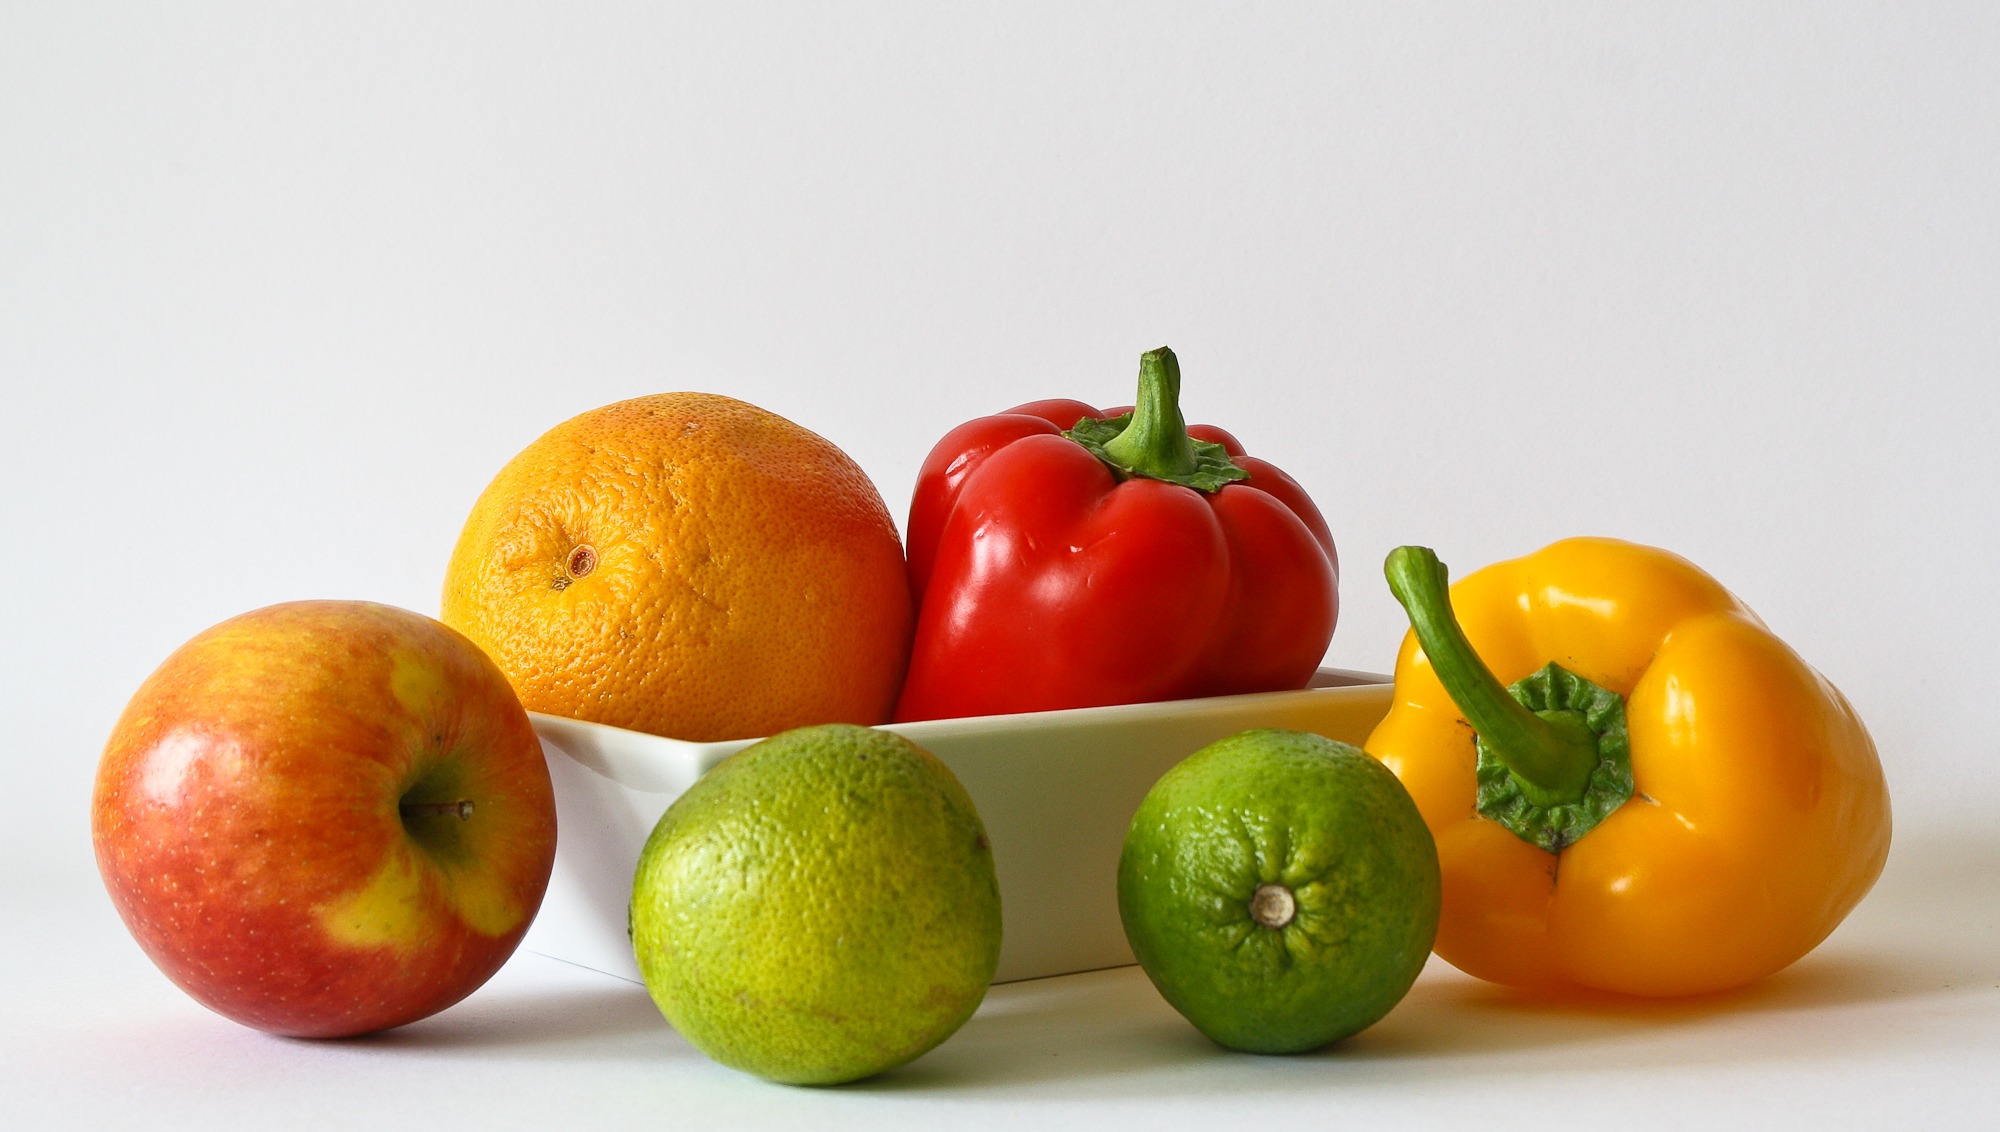
apple, plant, fruit, orange, food, produce, vegetable, healthy, lemon, lime, vegetables, fruits, tangerine, clementine, vitamins, paprika, citrus, flowering plant, land plant